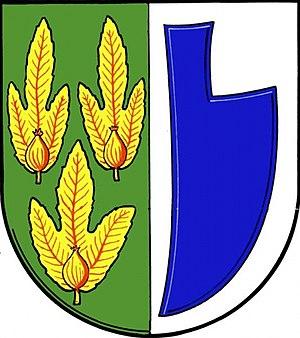
Hrabová est une commune du district de Šumperk, dans la région d'Olomouc, en République tchèque. Sa population s'élevait à 635 habitants en 2018.